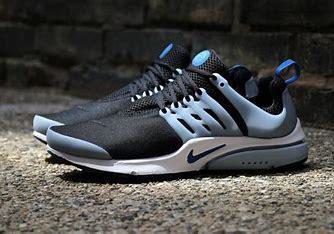
Brand: Nike
Model: Air Presto Essential